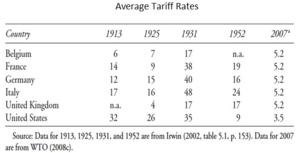
Le droit de douane ou tarif douanier est un impôt prélevé sur une marchandise à importer dès qu’elle franchit la frontière de l’autre pays. Il constitue l'un des principaux instruments du protectionnisme : en rendant plus chers les produits étrangers importés, cette pratique cherche à en décourager la consommation et à favoriser les industries locales. Il est utilisé pour favoriser l'industrialisation par substitution aux importations.